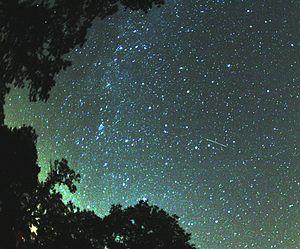
L’incident de Lakenheath s'est déroulé dans la nuit du 13 au 14 août 1956 lorsqu'un écho radar inconnu a été détecté par les radars de contrôle de deux bases aériennes de l'US-Airforce, qui apparemment correspondraient avec des observations faites au sol. Il y eut interception par un chasseur de la RAF et le pilote signala un contact radar aéroporté et un verrouillage radar de cible
Les Perséides sont un essaim de météores visible dans l'atmosphère terrestre, constitué de débris de la comète Swift-Tuttle et dont la taille est comprise entre celle d'un grain de sable et celle d'un petit pois. Elles se déplacent à une vitesse de 58 km/s, soit environ 210 000 km/h. En moyenne, on peut généralement en observer 100 par heure. Bien que les premières traces d'observation datent de l'an 36, ce n'est qu'entre 1864 et 1866 qu'il est établi une relation entre les Perséides et la comète dont la pluie d'étoiles filantes est issue. Ces météores sont observables lorsque les débris de Swift-Tuttle rencontrent l’atmosphère terrestre, soit à partir du 20 juillet environ jusqu’aux alentours du 25 août, avec un maximum habituellement situé entre les 11 et 15 août. La nuit la plus active de la pluie des Perséides est celle du 12 au 13 août de 2 à 5 heures du matin.